Malšovická aréna

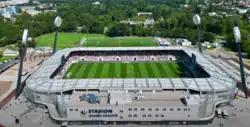
UEFA

Malšovická aréna is a football stadium, in Hradec Králové, Czech Republic. The stadium has a capacity of 9,300 people and is one of the most modern football stadiums in the Czech Republic. FC Hradec Králové, which plays in the Czech First League, uses the stadium for its home matches. With a capacity of 9,300 seats, the arena is one of the largest football stadiums in the Czech Republic.